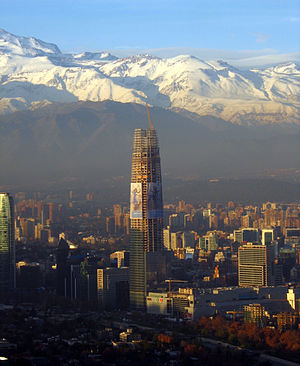
Chile / Økonomi
Sanhattan, finansdistriktet i Santiago
Chile, officielt Republikken Chile, er et land i Sydamerika. Chile er klemt inde mellem Andesbjergene i øst og Stillehavet i vest. Det grænser op til Peru i nord, Bolivia i nordøst, Argentina i øst og Drakestrædet i syd. Chile omfatter også territorierne Juan Fernández, Salas y Gómez, Desventuradas og Påskeøen. Chile gør også krav på et 1,25 millioner km² stort område af Antarktis. Disse krav er dog suspenderet under Antarktistraktaten.